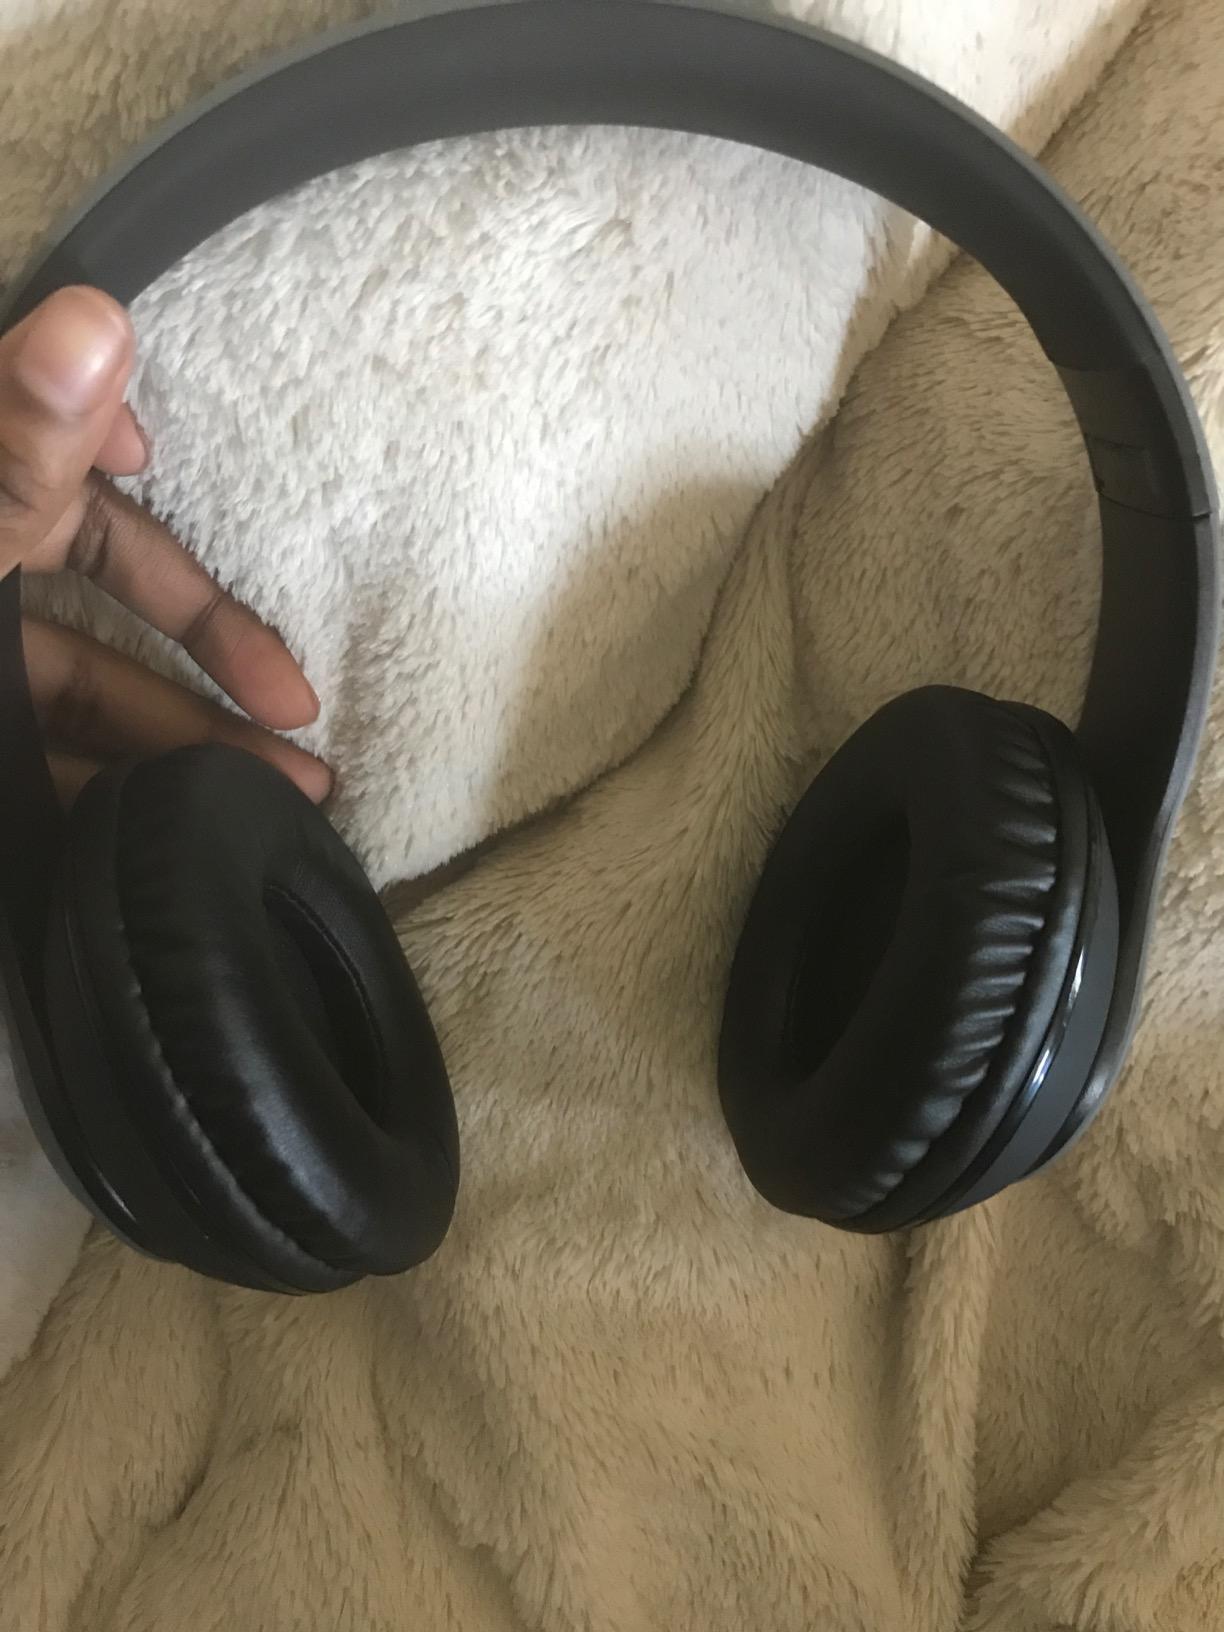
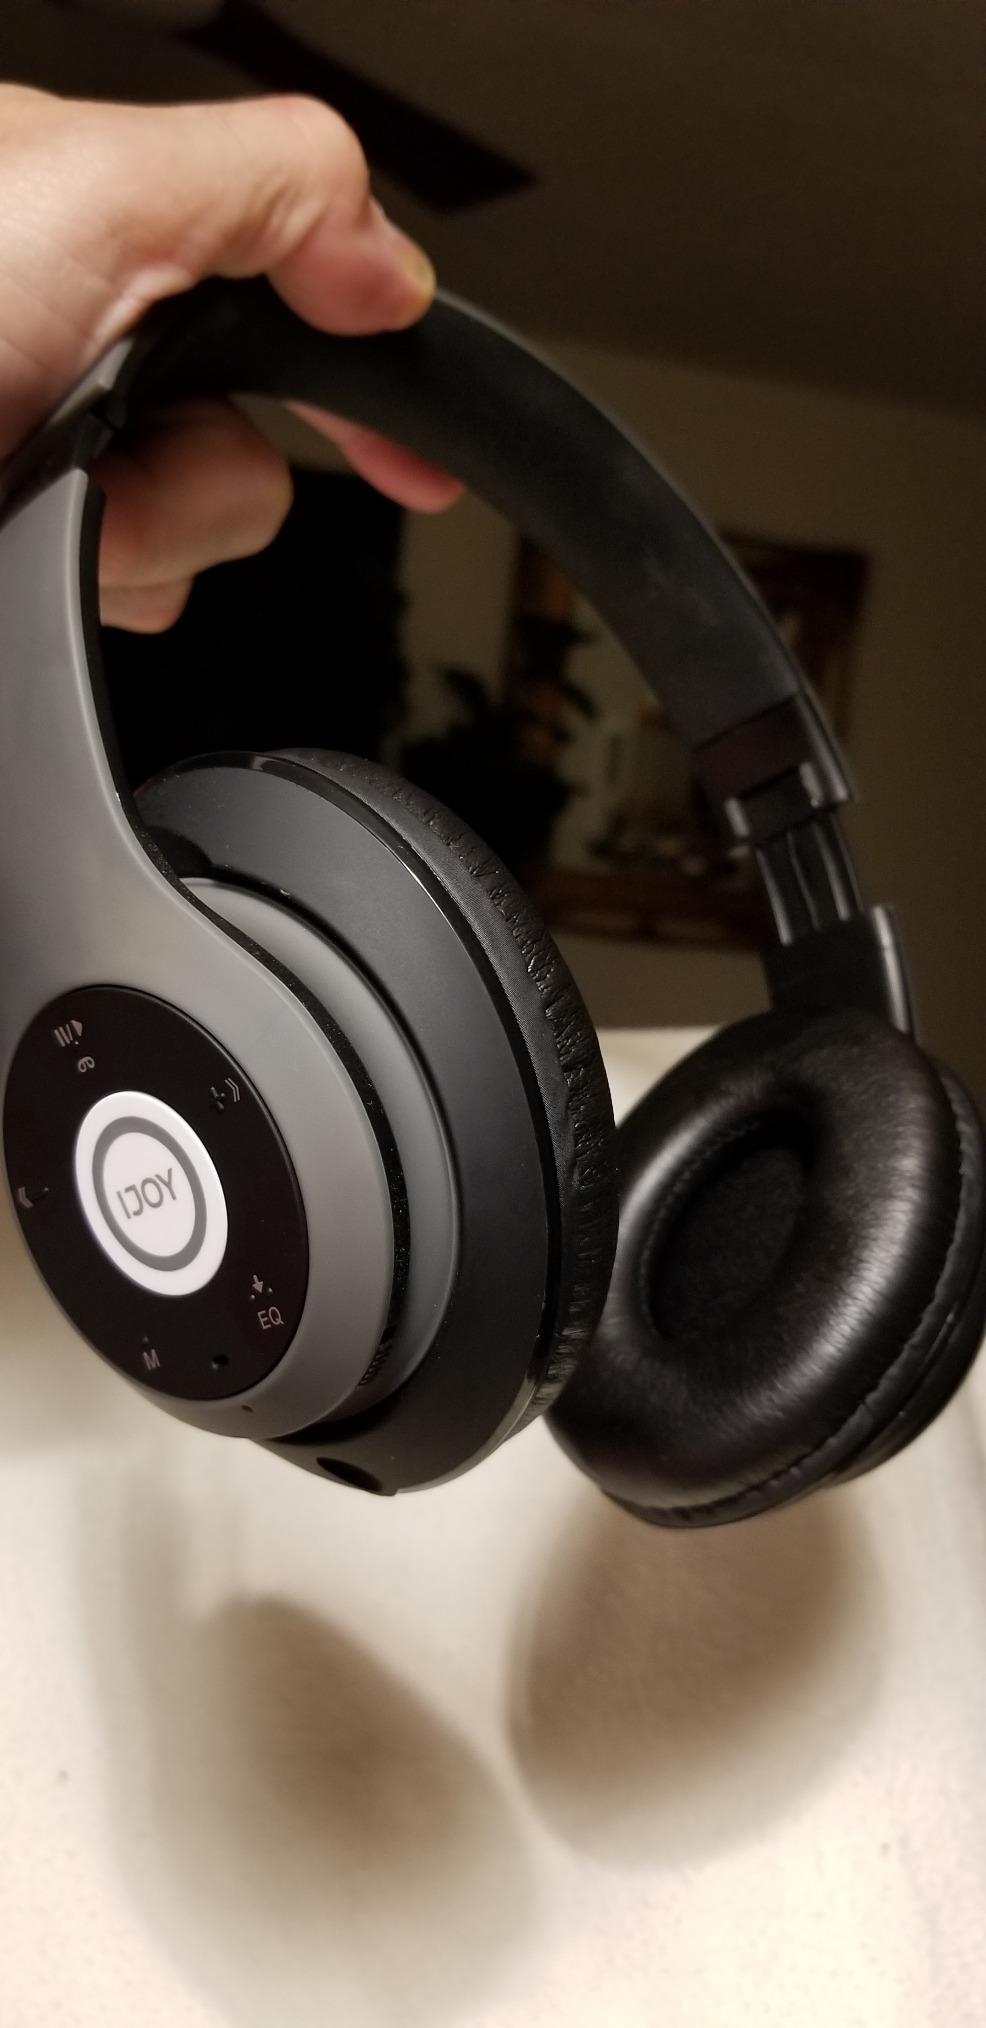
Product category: headphones
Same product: yes